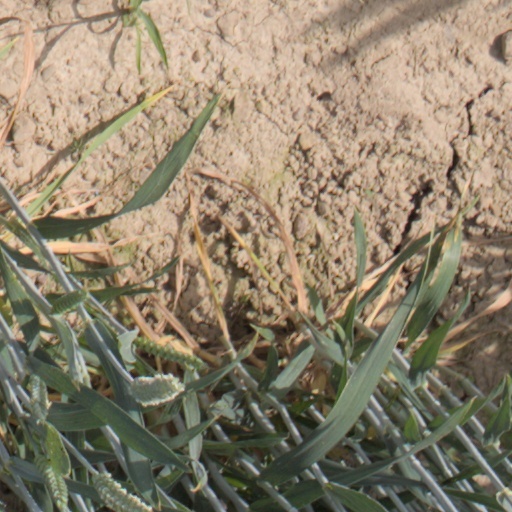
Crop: wheat